Clayface

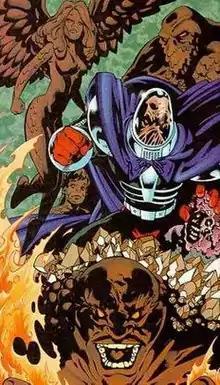
The different versions of Clayface as depicted in "Batman Villains Secret Files & Origins" #1 (October 1998). From top to bottom: Sondra Fuller, Peter Malley (Clay-Thing), Preston Payne, Cassius Payne, Matt Hagen and Basil Karlo.

Clayface is an alias used by several supervillains appearing in American comic books published by DC Comics. Most incarnations of the character possess clay-like bodies and shapeshifting abilities, and all of them are adversaries of the superhero Batman. In 2009, Clayface was ranked as IGN's 73rd-greatest comic book villain of all time.